Silesian independence

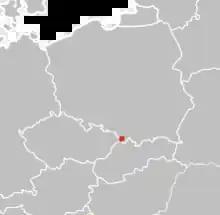
Cieszyn Silesia (present day)

Since the 9th century, Upper Silesia has been part of Greater Moravia, the Duchy of Bohemia, the Piast Kingdom of Poland, again of the Lands of the Bohemian Crown and the Holy Roman Empire, as well as of the Habsburg monarchy from 1526. In 1742 the greater part of Upper Silesia was annexed by the Kingdom of Prussia, and in 1871 it became part of the German Empire. After the First World War the region was divided between Poland (East Upper Silesia) and Germany (West Upper Silesia).